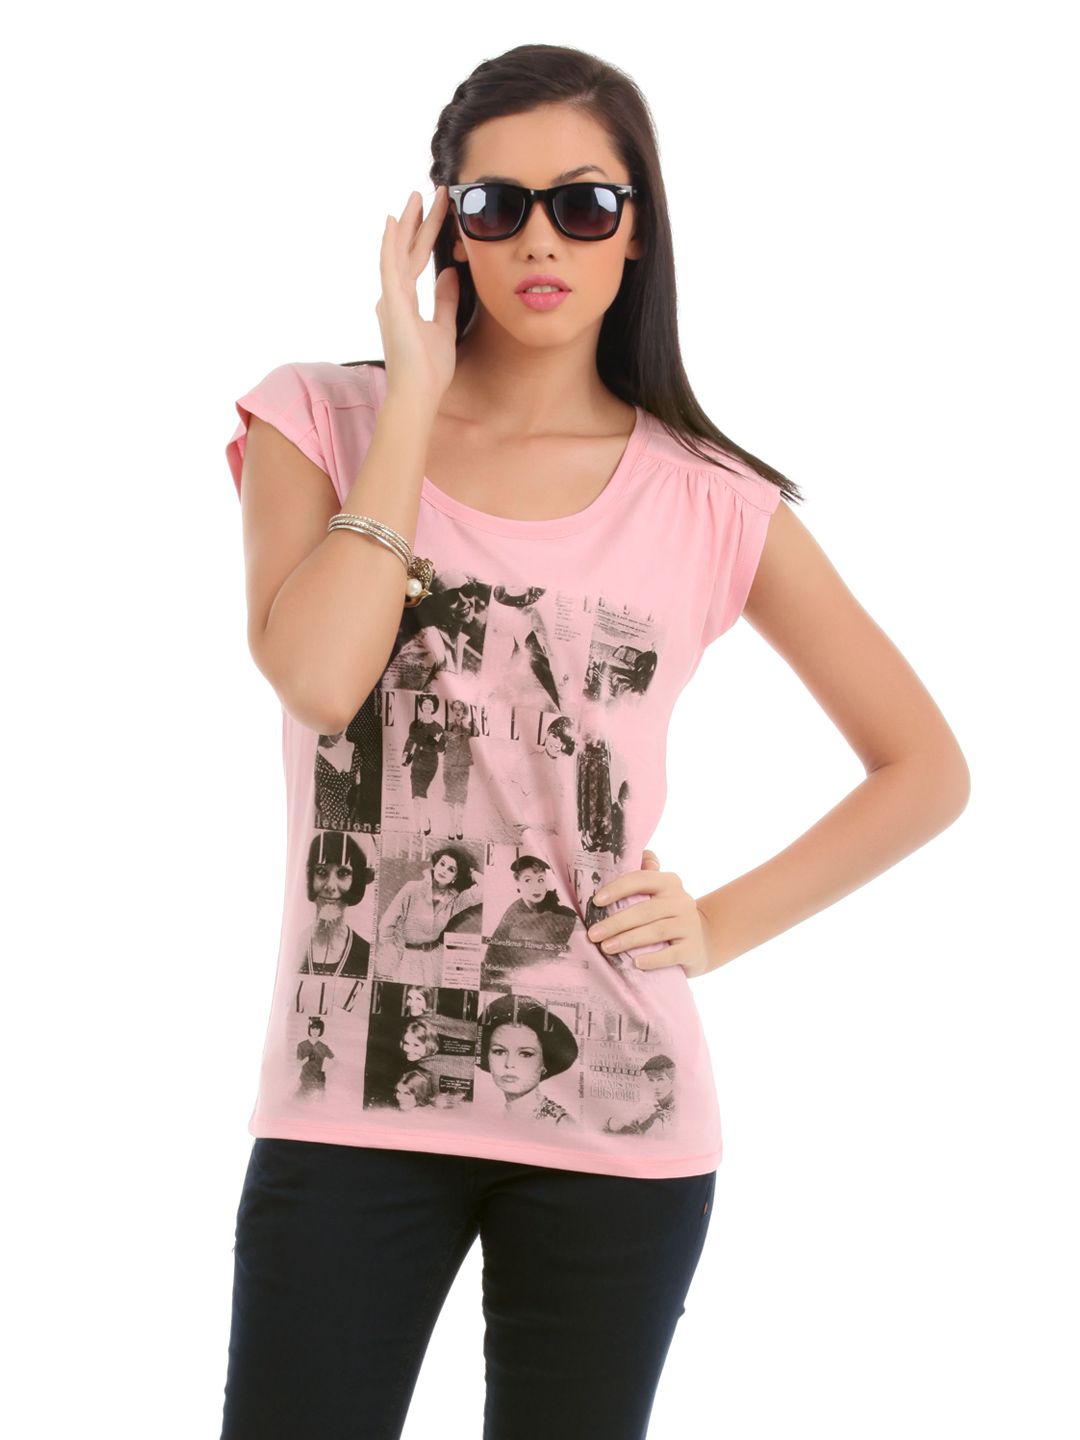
Elle Women Pink Essentials T-shirt
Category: Apparel / Topwear / Tshirts
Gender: Women
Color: Pink
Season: Summer 2012
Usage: Casual